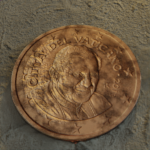
Coin value: 5cents
Country: va
Edition: 2013